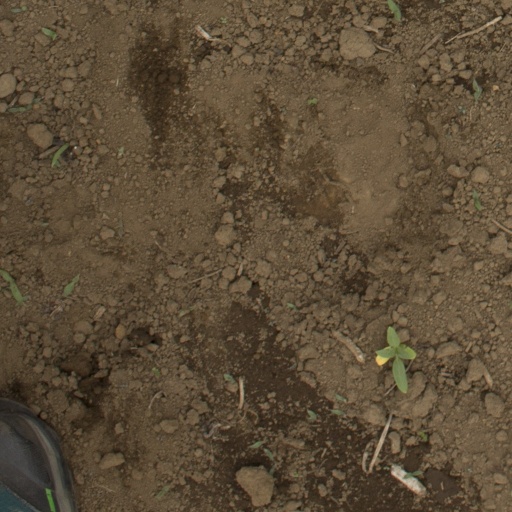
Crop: Jerusalem artichoke